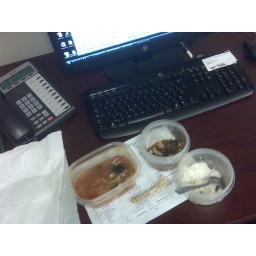
enclosed myself in my office eating this since the fish stinks really bad. i think my coworkers think i eat dog now.